List of buildings in King's Lynn

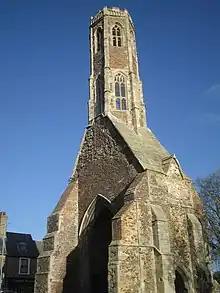
Greyfriars Tower

The Greyfriars Tower is the only remaining part of the Franciscan monastery on this site, and one of only three surviving Franciscan monastery towers in England and is considered to be the finest. It is a Grade I listed building.